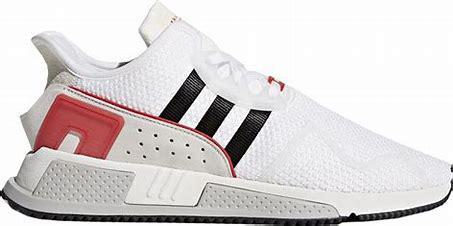
Brand: Adidas
Model: EQT Cushion Adv